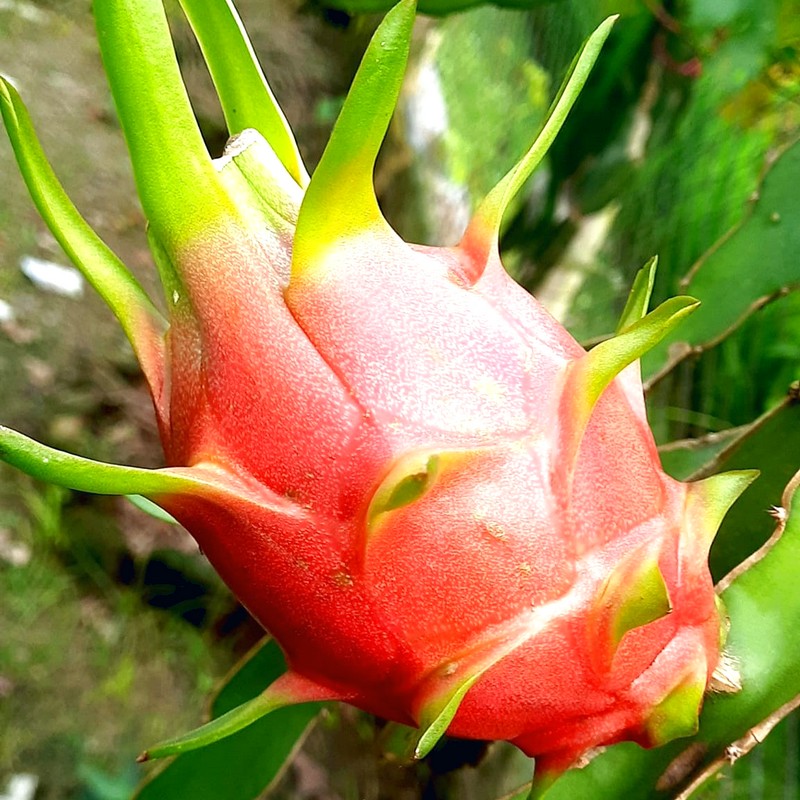
Label: Fresh Dragon Fruit